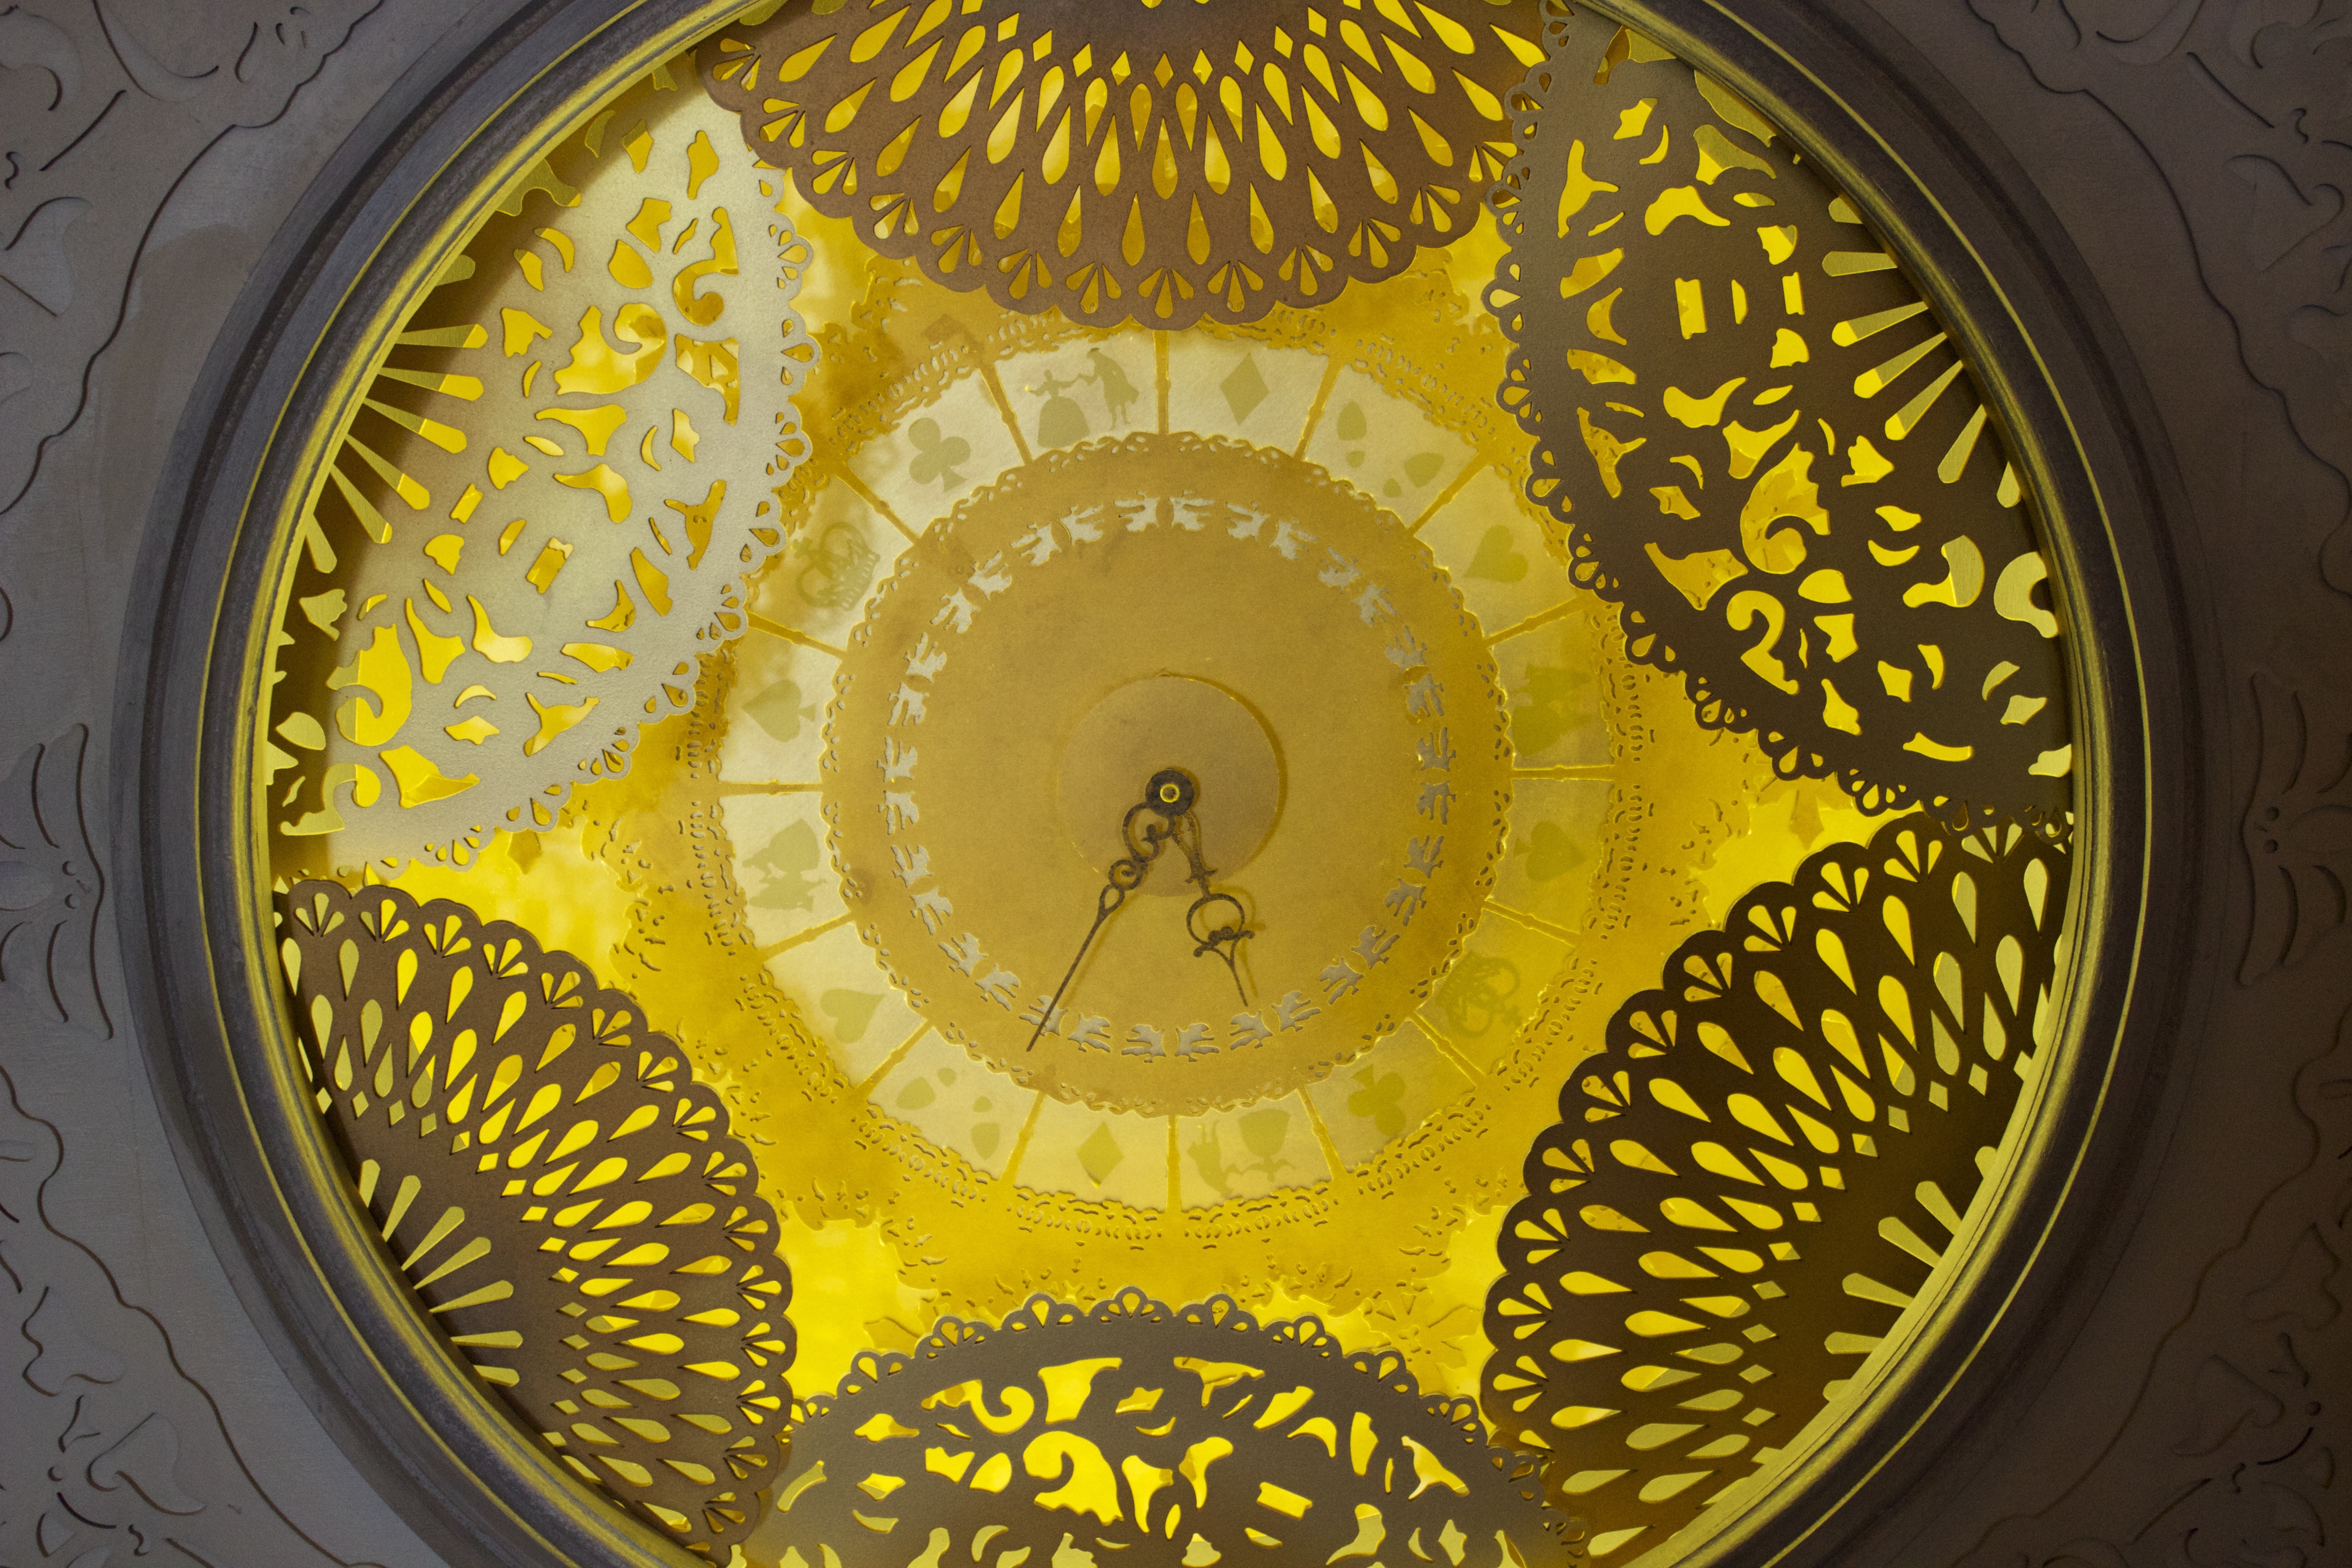
wheel, clock, ceiling, pattern, golden, yellow, circle, clock face, art, gold, design, symmetry, kensington, dome, carving, shape, digits